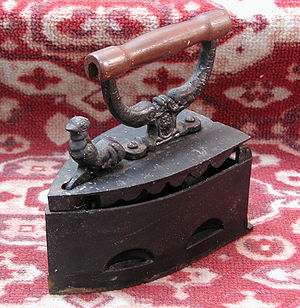
Strygejern / Galleri
Et strygejern er et apparat, der benyttes efter vask til at udglatte stof og klædestykker ved at fjerne rynker og folder ved hjælp af tryk, varme og evt. vanddamp. Det består af en varmeplade og et håndtag. Et strygejern benyttes som regel sammen med et strygebræt, hvorpå det klæde der skal stryges, ligger.